Giuseppe Callegari

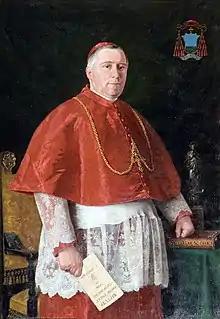
Portrait by Antonio Ermolao Paoletti. 1895.

Giuseppe Callegari (4 November 1841 – 14 April 1906) was an Italian Cardinal of the Roman Catholic Church who served as Bishop of Treviso from 1880 to 1882 and as Bishop of Padua from 1882 until his death. He was elevated to the cardinalate in 1903.